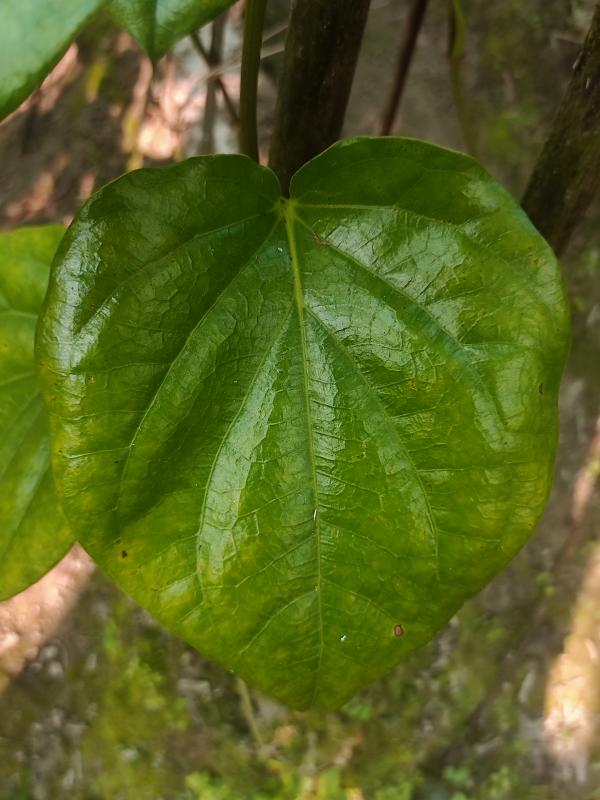
Label: Fungal_Brown_Spot_Disease